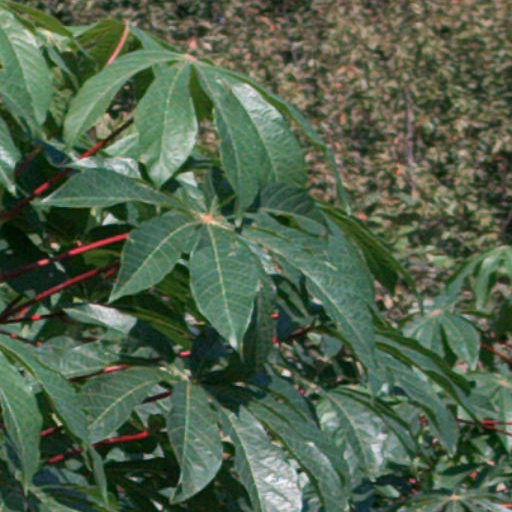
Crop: cassava